Debden House

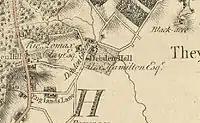
Map of 1777 of Debden Hall and Debden Green

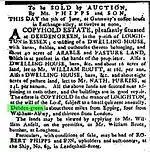
Sale notice of 1869

In the map of 1777, Alexander Hamilton (1693–1781) is shown to be the owner of Debden Hall and Debden House, Debden Green. He owned Debden Green House for many years before this as a newspaper advertisement of 1748 mentions that he can be contacted at his house on Debden Green. It seems that these houses existed before the Hall was built because in 1769 he unsuccessfully advertised them for sale. The sale notice is shown.